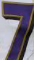
Number: 7